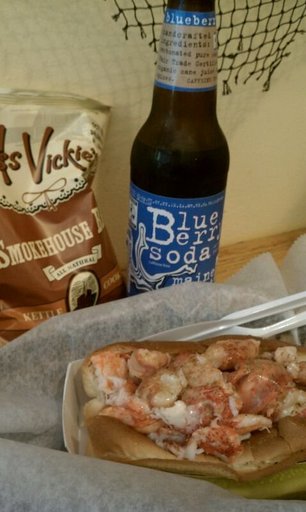
Label: lobster_roll_sandwich